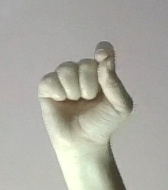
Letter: fa